Climate of Melbourne

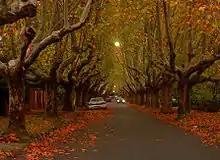
Autumn in the Melbourne suburb of Canterbury.

The shallow and enclosed Port Phillip Bay is often warmer than the surrounding landmass and the oceanic waters of Bass Strait (particularly in spring and autumn), and this can set up a "bay effect" similar to the lake effect seen in colder regions, where showers are intensified leeward of the bay. Relatively narrow streams of heavy showers can often affect the same places (usually in the southeastern suburbs) for an extended period, while the rest of Melbourne and surrounding suburbs stays dry.